Li Jing (Tang dynasty)

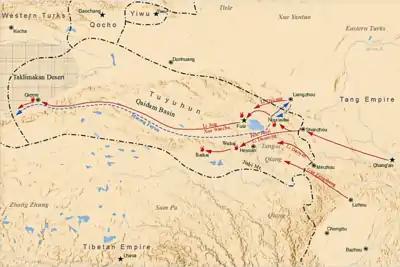
Tang's campaign against Tuyuhun in 634 under Li Jing's command

Later in 634, Tuyuhun attacked Tang. Emperor Taizong was considering whom to send as the commander of the counterattacking force, and he made the comment, "It would have been wonderful to have Li Jing as commander." When Li Jing heard this, he personally met with the chancellor Fang Xuanling and offered to be the commander. Emperor Taizong was pleased, and made Li Jing the commander, assisted by the other generals Hou Junji, Li Daozong, Li Daliang, Li Daoyan, and Gao Zengsheng. Tang forces achieved initial victories against Tuyuhun forces; in response, Tuyuhun burned the grass on grazing fields to try to cut off the Tang horses' food supplies, and the Tang generals mostly believed that they should retreat them. Hou advocated attacking, however, and Li jing agreed, pushing deep into Tuyuhun territory and greatly defeating them, capturing the wives and sons of Tuyuhun's Busabo Khan Murong Fuyun. Murong Fuyun's son Murong Shun surrendered, and Murong Fuyun was soon killed by his subordinates. Emperor Taizong created Murong Shun the new khan, and Tang forces largely withdrew, although Li Daliang remained.